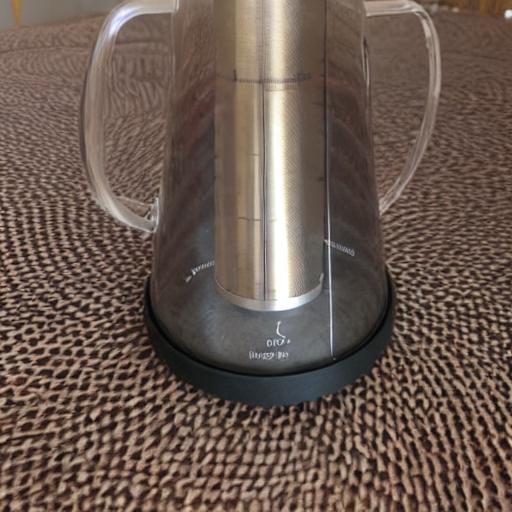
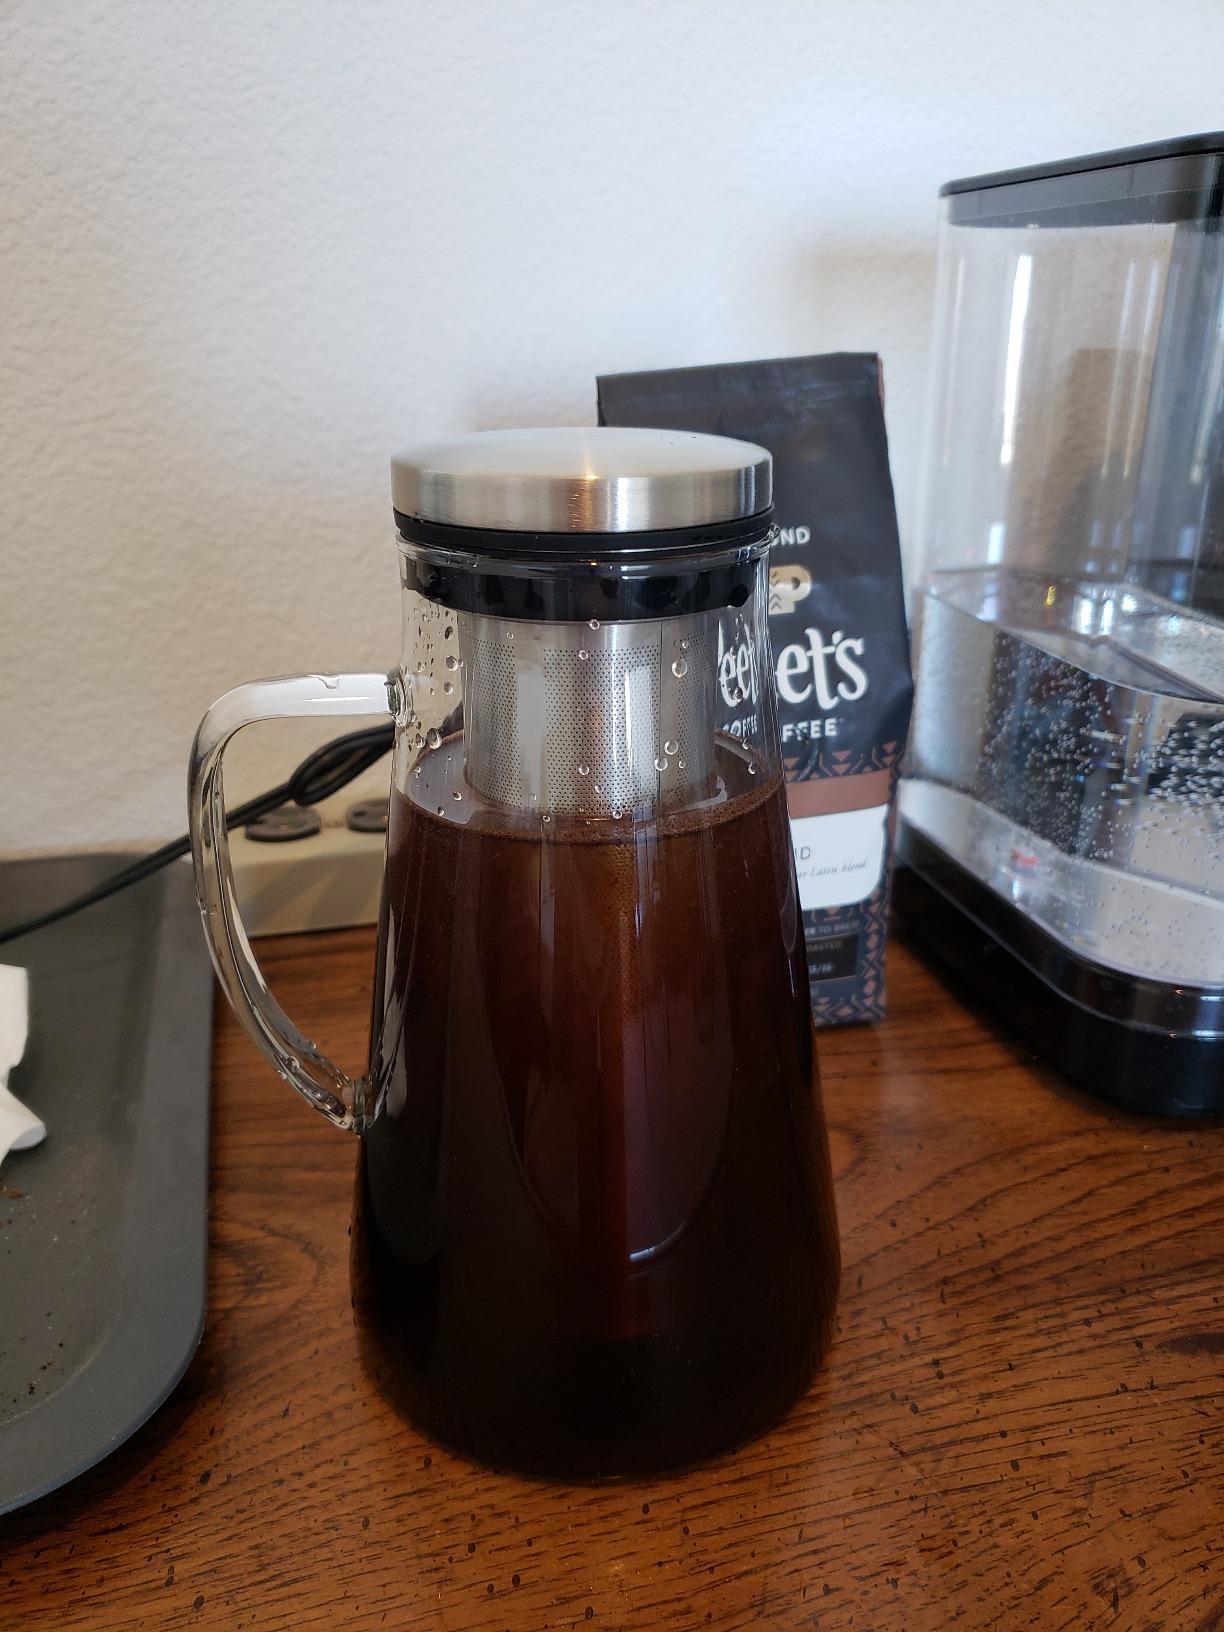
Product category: items_tea
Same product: no